Michelle Yeoh

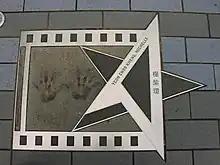
Michelle Yeoh's handprints on the "Avenue of Stars" in Hong Kong

Yeoh was married to Hong Kong entrepreneur Dickson Poon, known for his ownership of businesses such as Harvey Nichols and Charles Jourdan, from 1988 to 1992. From 1998 to 2000, Yeoh dated and was eventually engaged to Alan Heldman, an American cardiologist.